Chicano

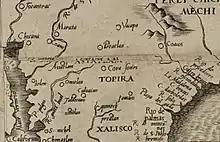
Closeup of the Gutiérrez 1562 New World map. The town of "Chicana" is listed in the upper left of the map, which is the earliest recorded usage of "Chicana/o".

The etymology of the term "Chicano" is the subject of some debate by historians. Some believe "Chicano" is a Spanish language derivative of an older Nahuatl word "Mexitli" ("Meh-shee-tlee"). Mexitli formed part of the expression "Huitzilopochtlil Mexitli"—a reference to the historic migration of the Mexica people from their homeland of Aztlán to the Valley of Mexico. Mexitli is the root of the word "Mexica", which refers to the Mexica people, and its singular form "Mexihcatl". The "x" in Mexihcatl represents an /ʃ/ or "sh" sound in both Nahuatl and early modern Spanish, while the glottal stop in the middle of the Nahuatl word disappeared.